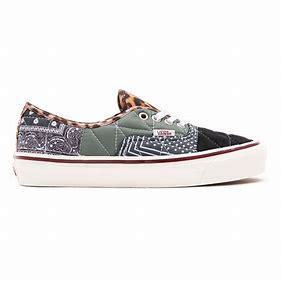
Brand: Vans
Model: Anaheim Factory Authentic 44 DX